Régiment Royal-Louis

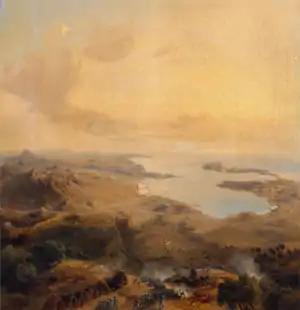
Panoramic of the Siege of Toulon with the main city in the foreground/left, and the republican siege positions towards the bottom and right.

By 12 October 1793, the regiment had recruited 395 all ranks and had already seen action in a counterattack against the besieging Republicans on 1October. Here the regiment lost several officers and 40 men resisting, with part of the 30th (Cambridgeshire) Regiment of Foot, a heavy Republican attack which eventually captured an outwork. During the siege, the town's civilians were asked to join the fight on the Allies' side. Though fiercely anti-Republican, many did not comply. However, the new Royal Louis regiment was noted as fighting on well on several occasions, notably in defending a battery near Cap Brun on 15 October, when it had over 90 casualties but fought with "determined valour".